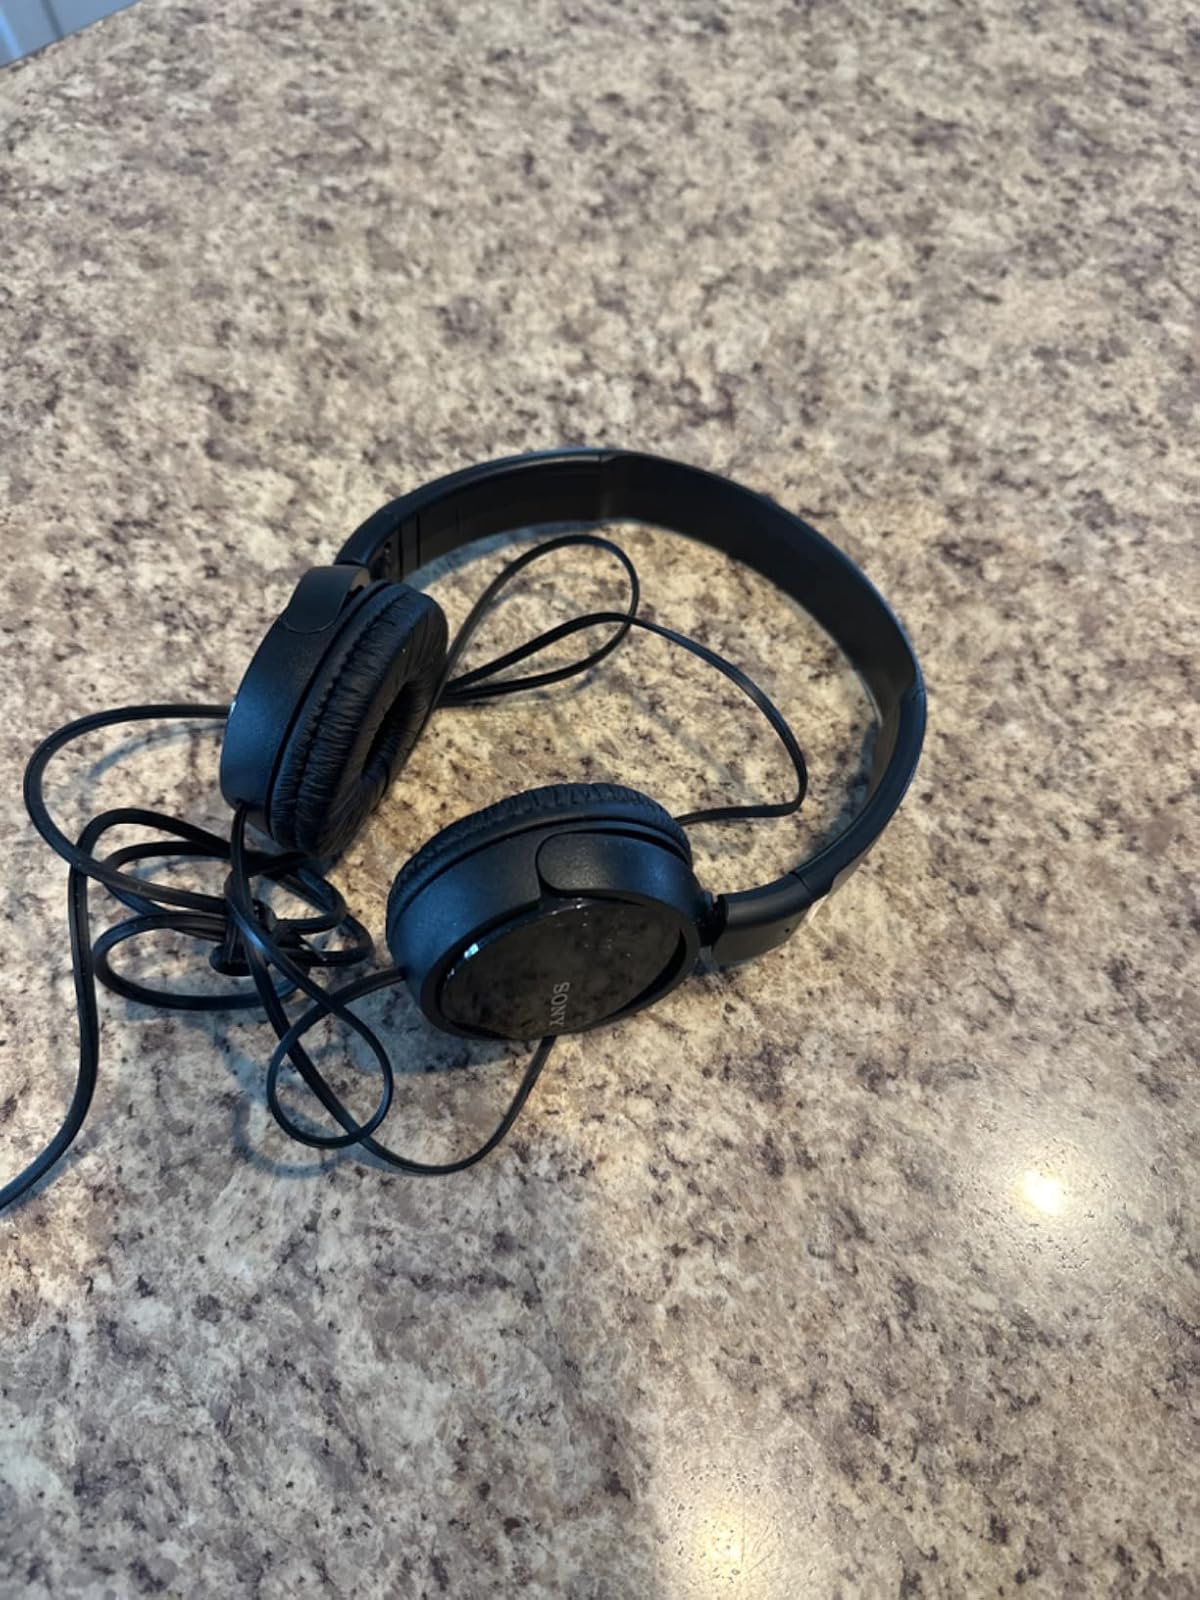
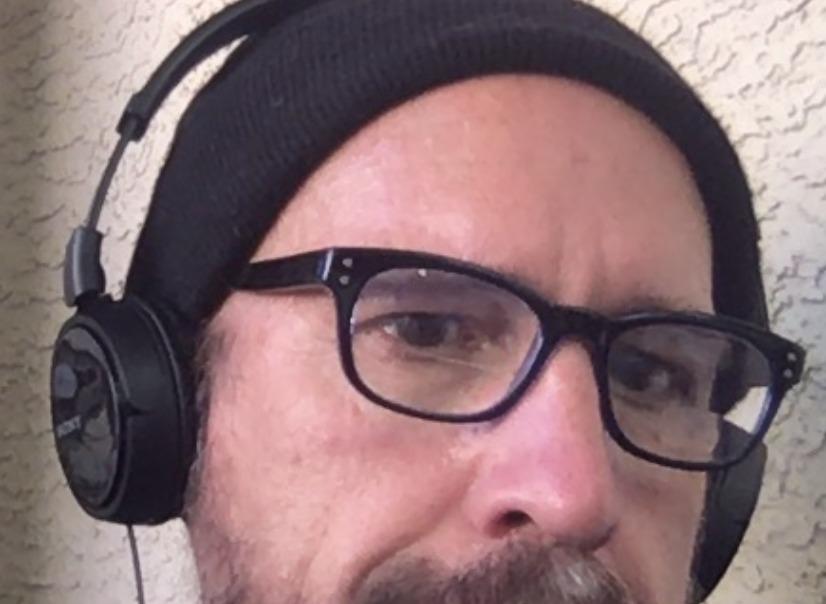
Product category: headphones
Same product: yes